Jacob Vidnes

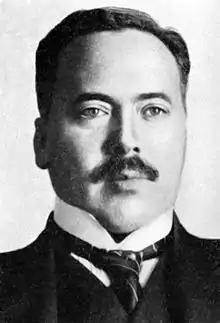
Jacob Laurentius Vidnes Portrait

Jacob Laurentius Vidnes (5 November 1875 – 4 October 1940) was a Norwegian trade unionist, newspaper editor, politician for the Labour Party and civil servant.